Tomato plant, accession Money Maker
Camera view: tilt-top (135 deg); turntable rotation: 210 degrees
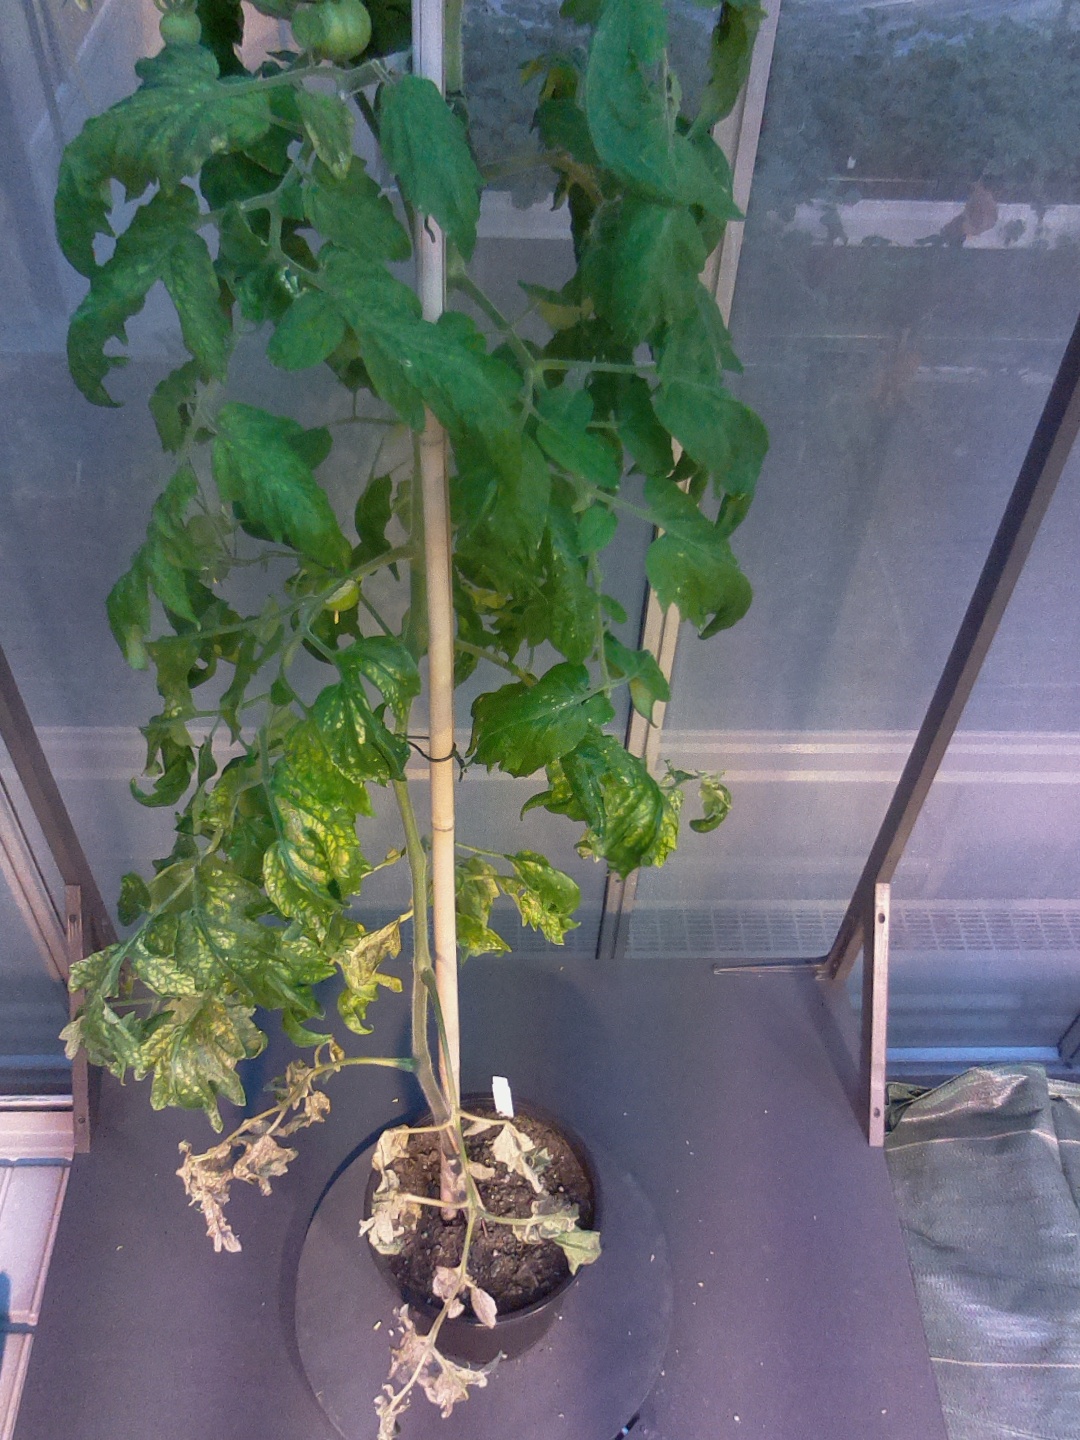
BBCH growth stage 71: 10%-20% of final fruit size